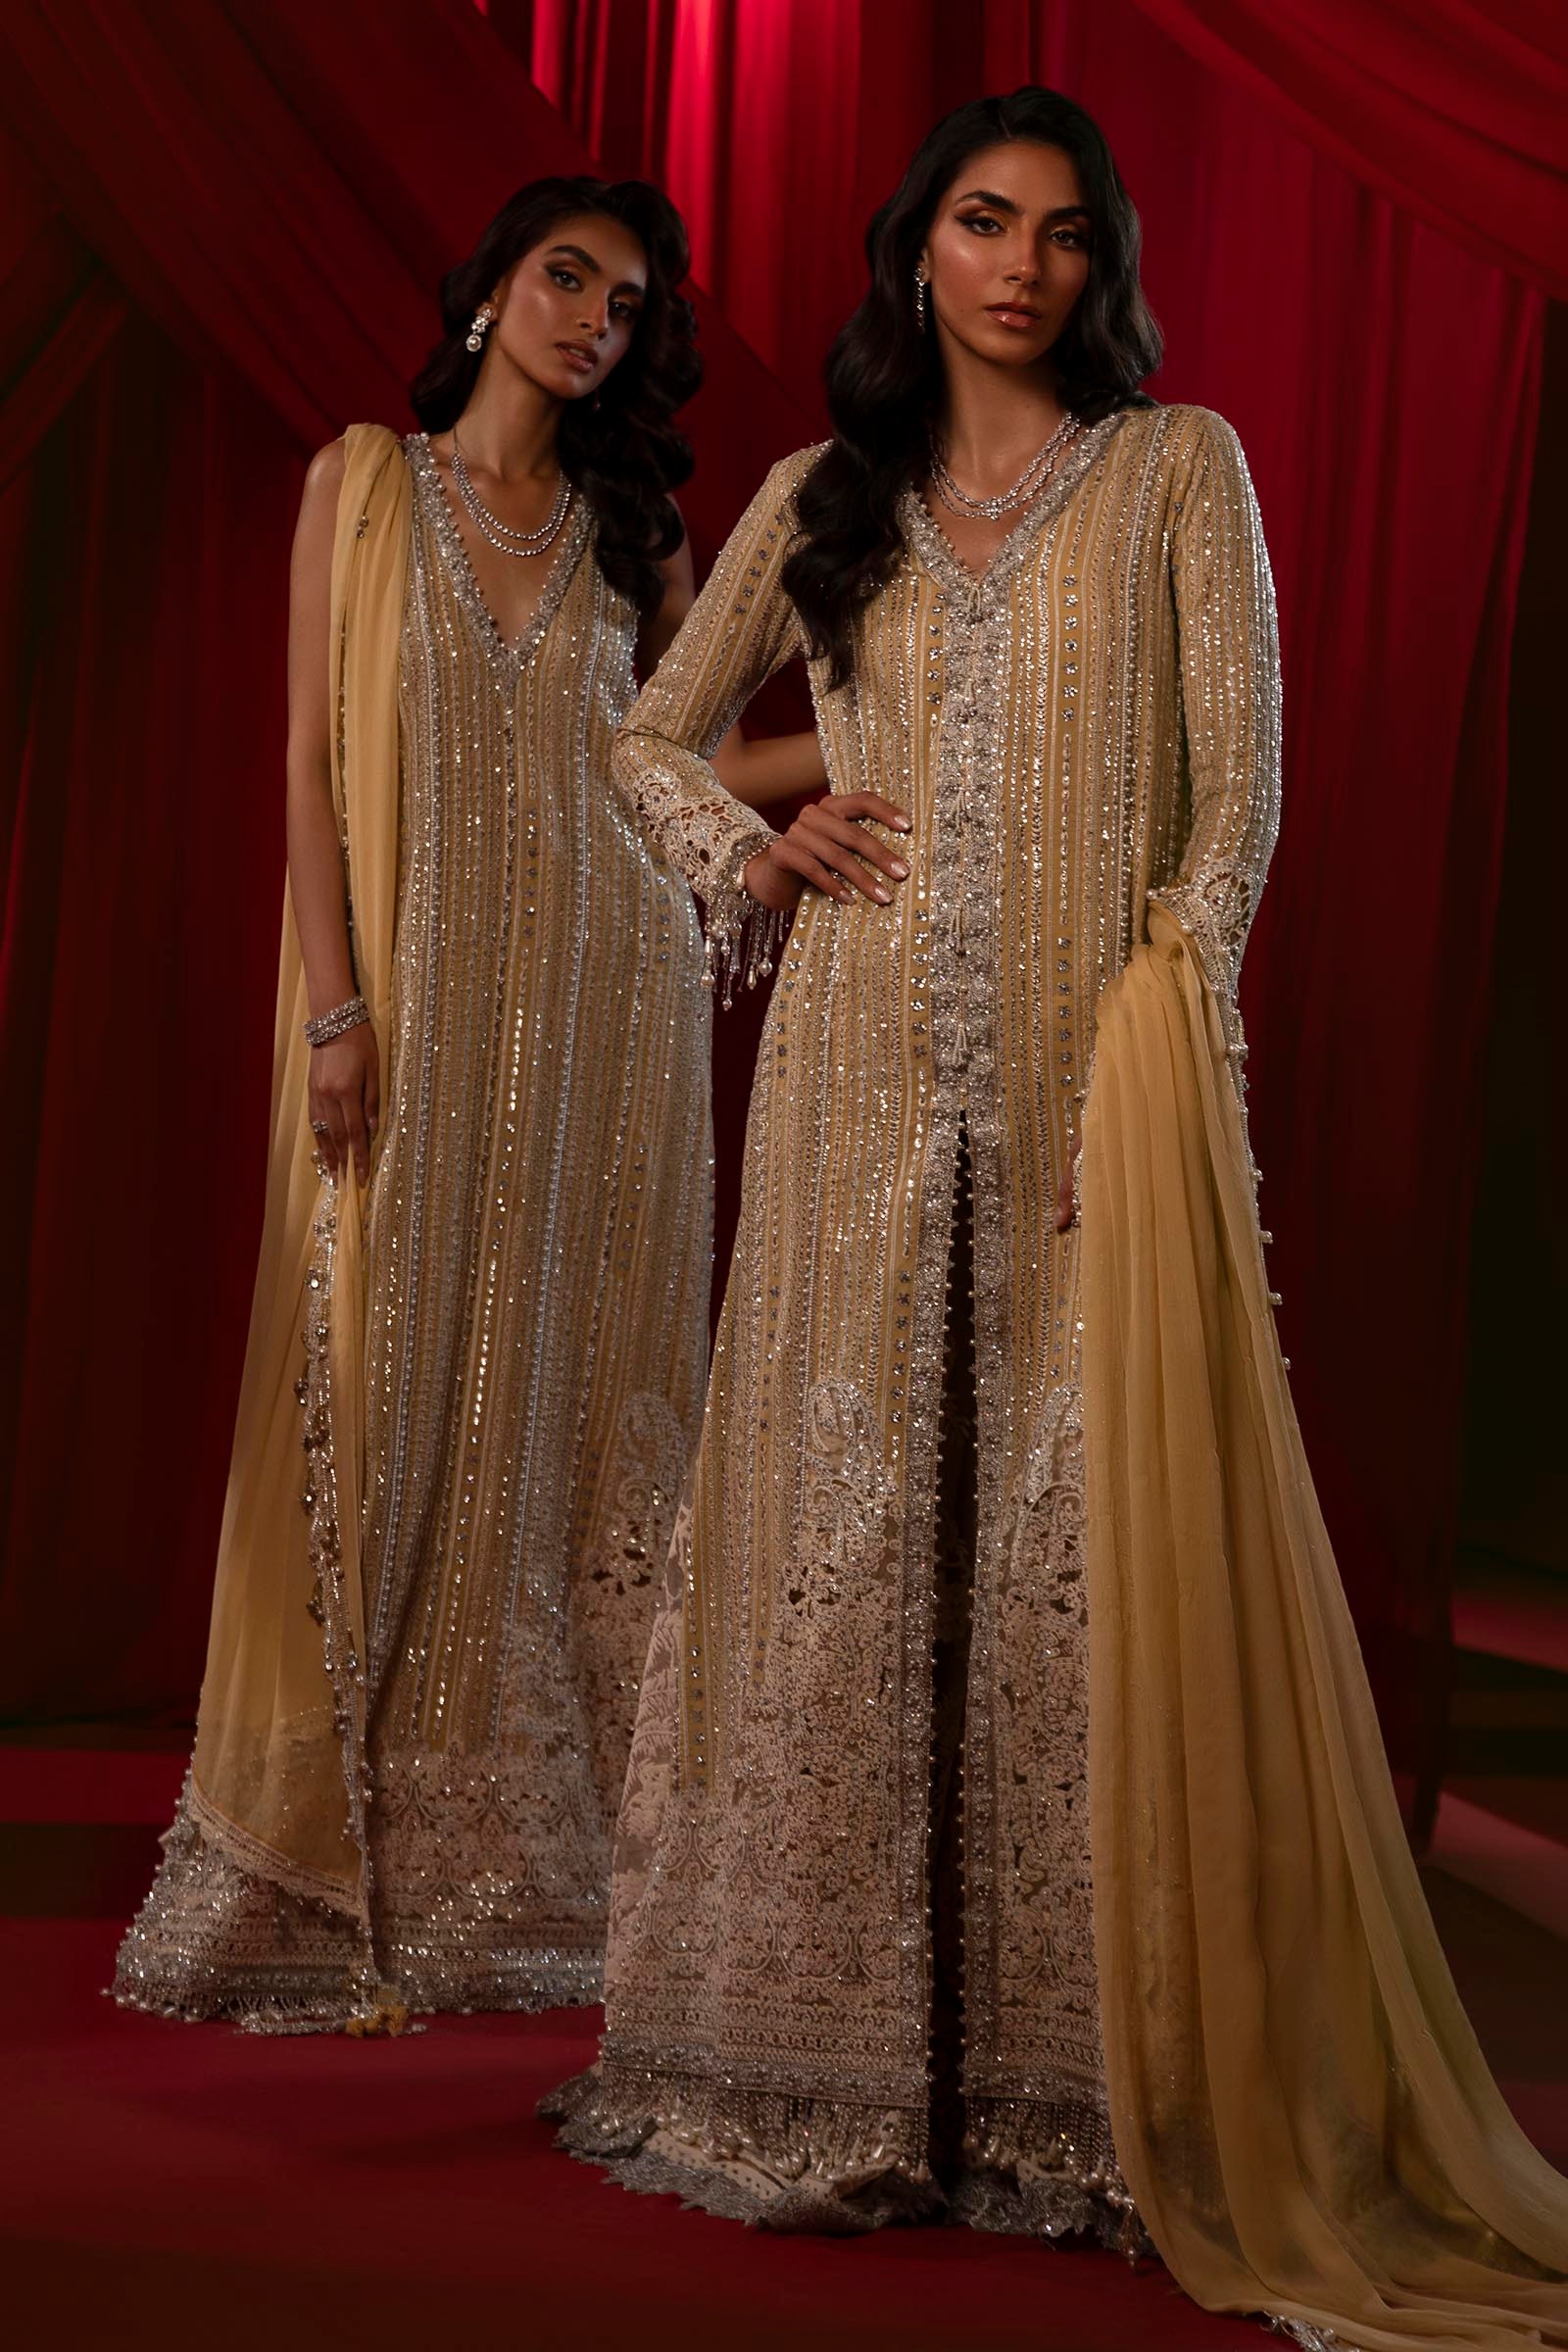
gold embroidered long gown